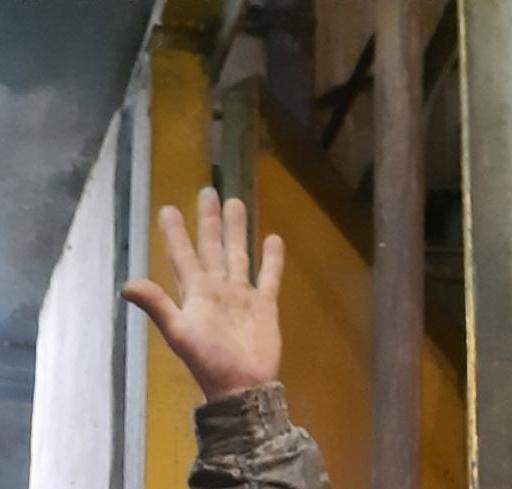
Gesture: palm